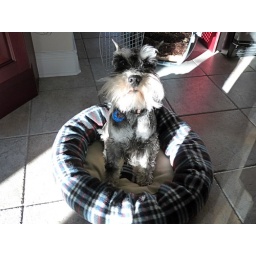
My bed is centrally located in the kitchen where I can watch everything that's going on.